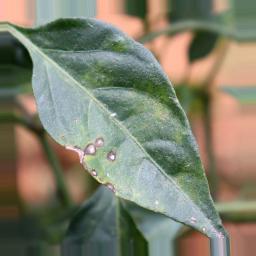
Label: cercospora